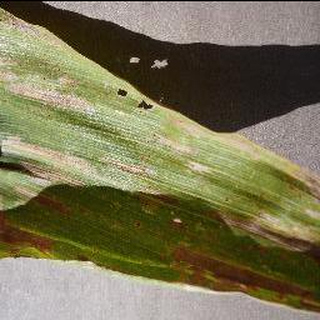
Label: corn_cercospora_leaf_spot